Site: brandenburg
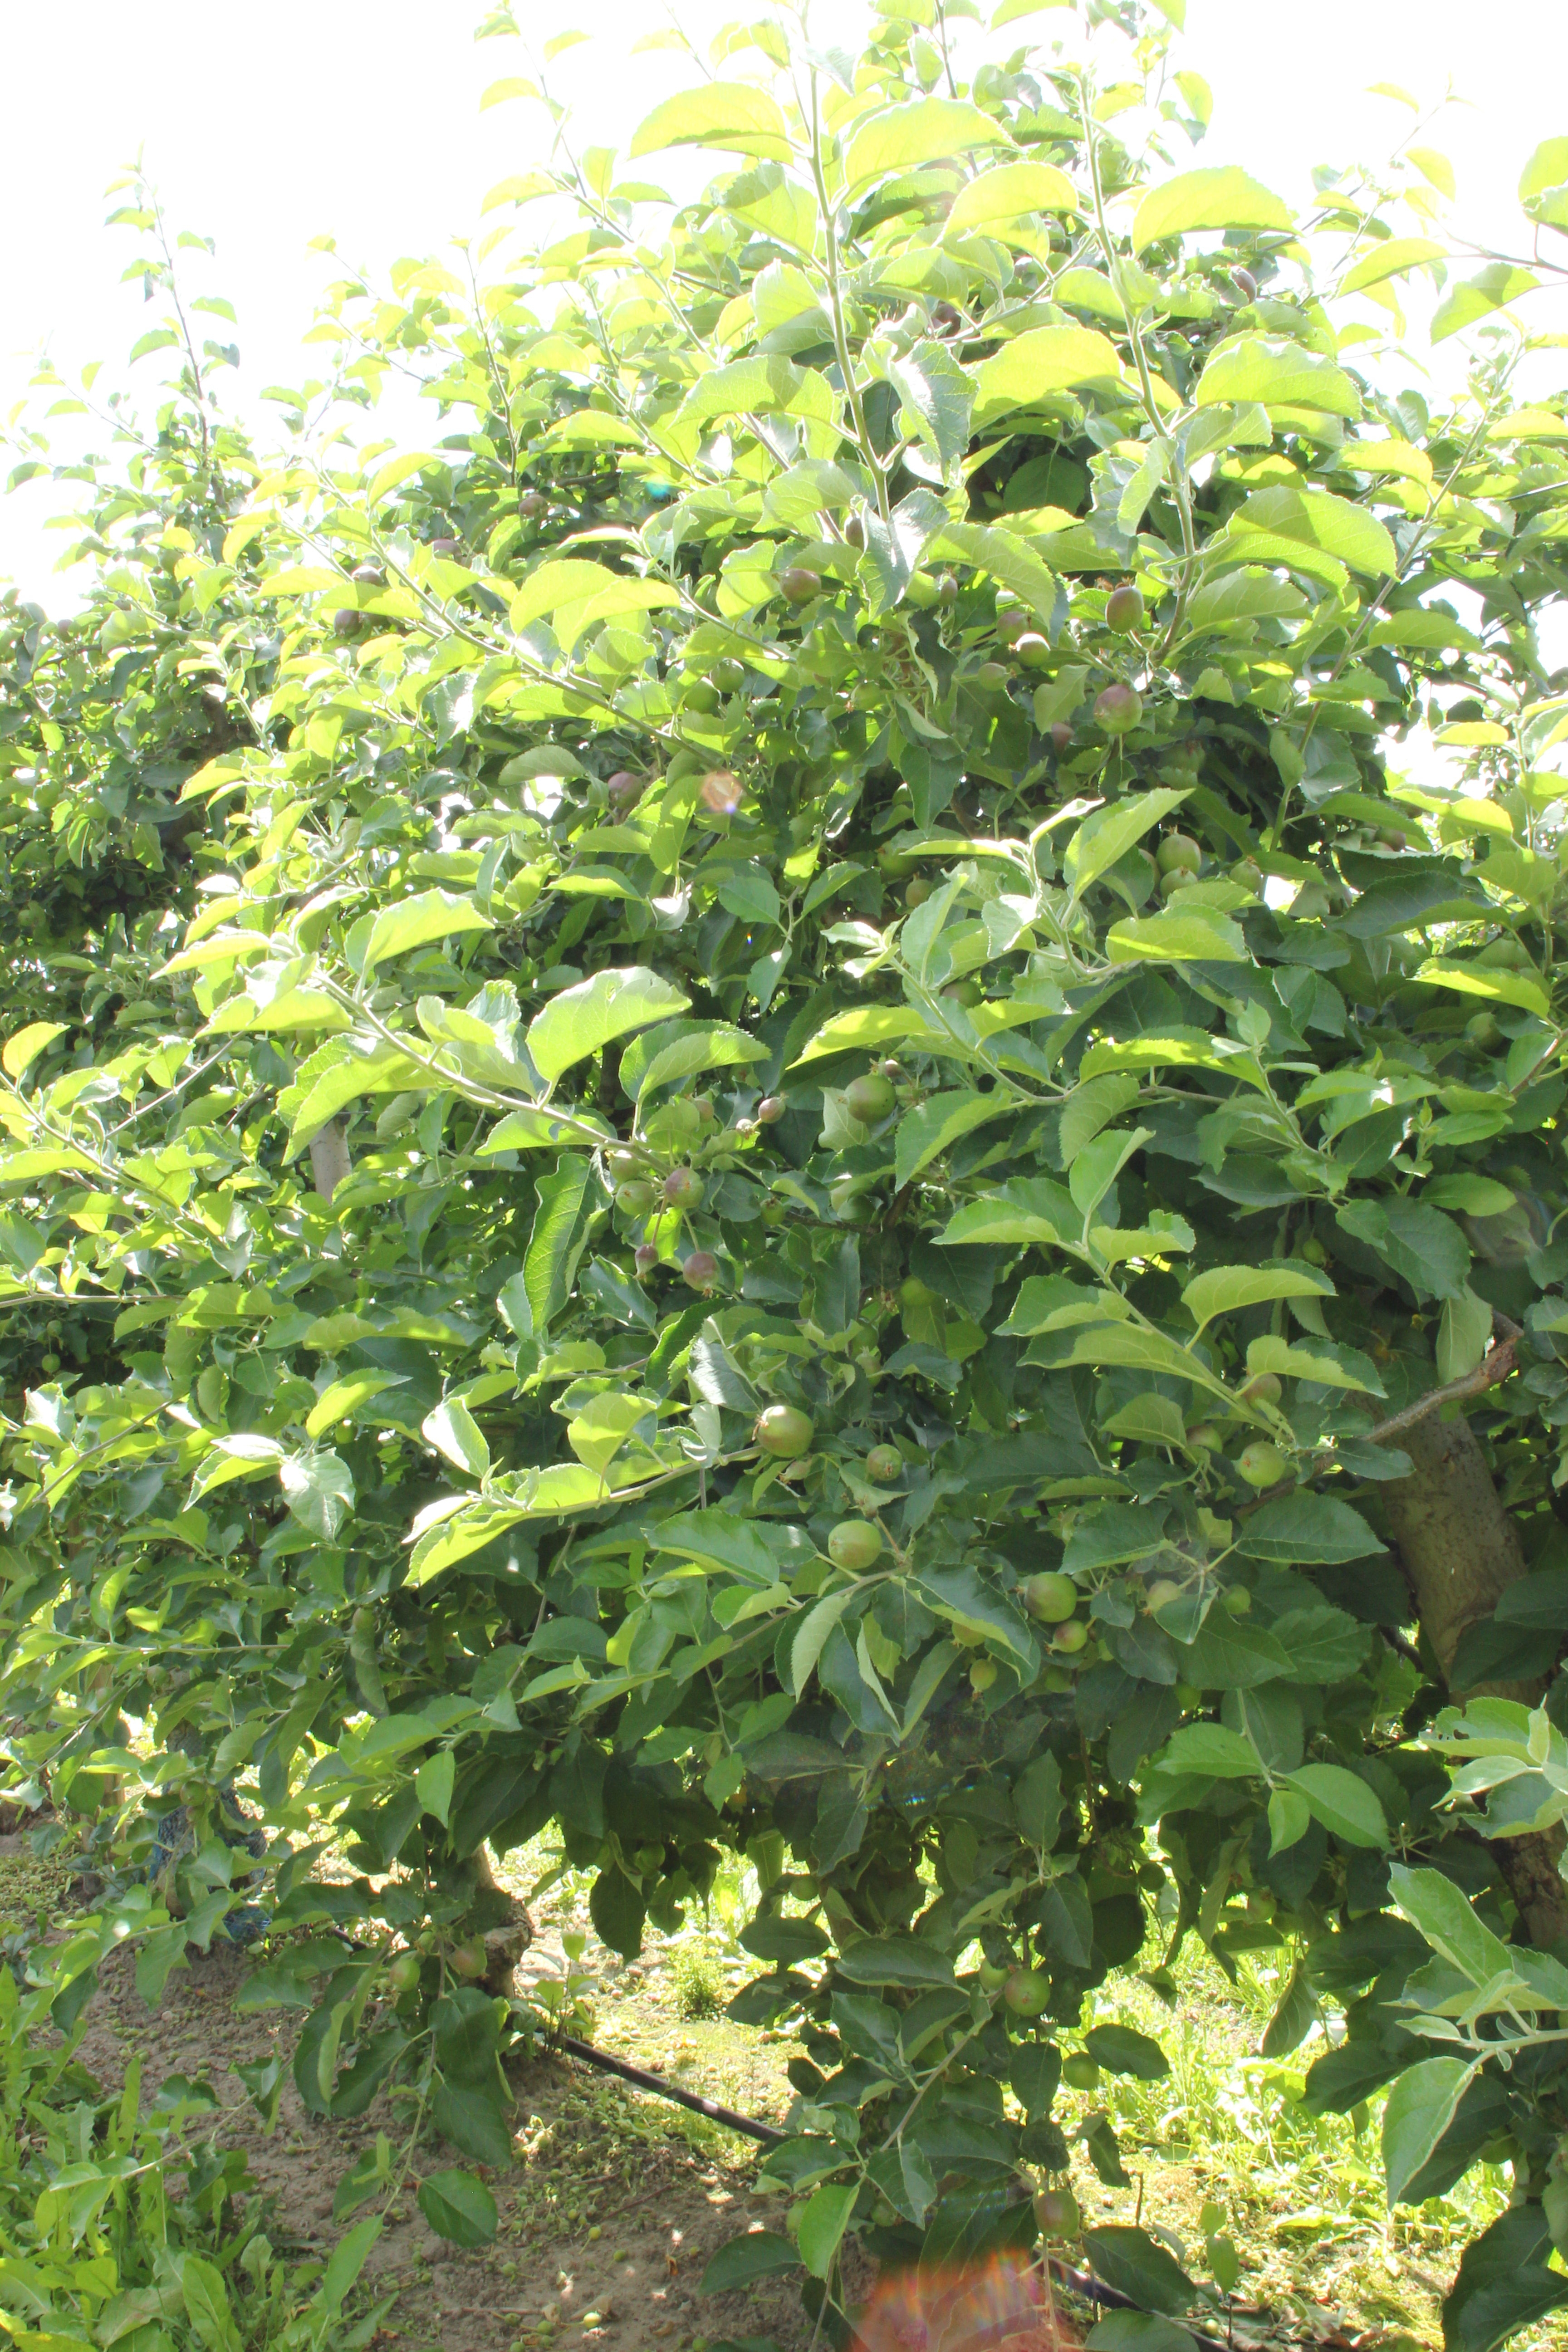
Growth stage (BBCH 73): Development of fruit